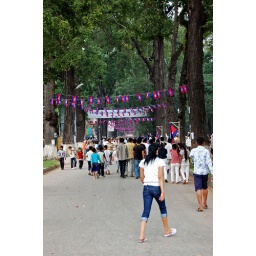
Flags and banners decorate the riverside road for the annual water festival in Siem Reap